Mount Sisu

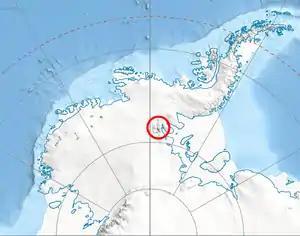
Location of Sentinel Range in Western Antarctica.

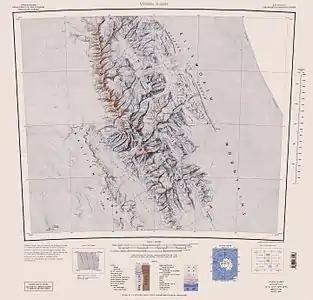
Sentinel Range map.

Mount Sisu is a mountain in the Antarctic. Finnish mountaineers Veikka Gustafsson and Patrick Degerman were the first people to ascend it, in 1997. It was named after the Finnish concept of "sisu", meaning a sense of steadfast, rugged perseverance. The name has not been officially sanctioned by the United States Geological Survey, as it is not found on their Geographic Names Information System, nor does it meet the organization's standards for geological nomenclature on the Antarctic continent.